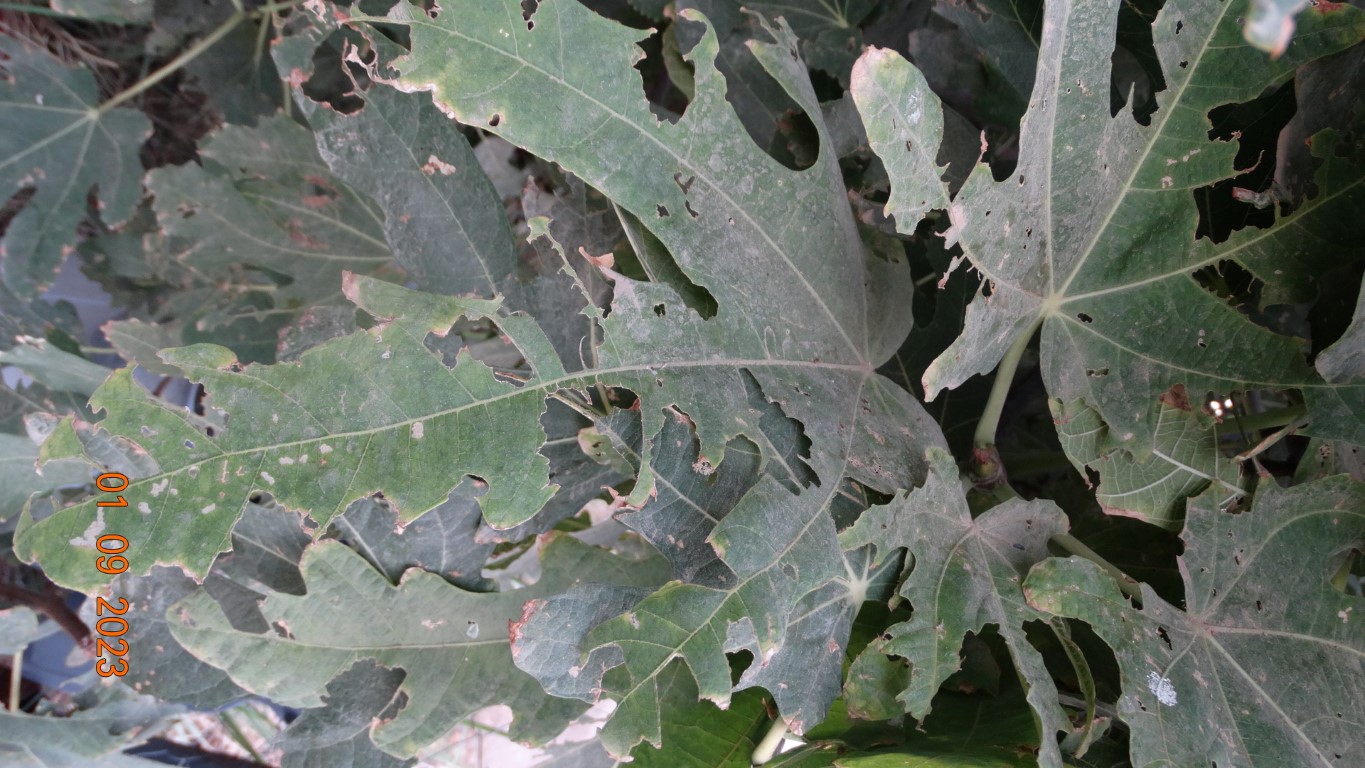
Label: infected